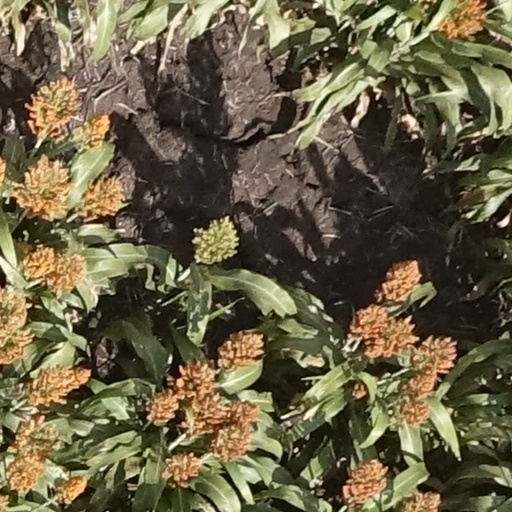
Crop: sorghum